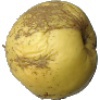
Label: Apple Golden 1